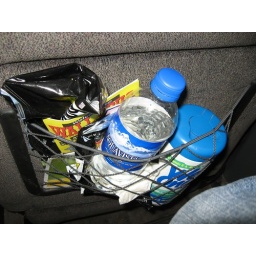
Remains of our road trip snacks. Hey, you'd be bored after spending a whole day in the car too!